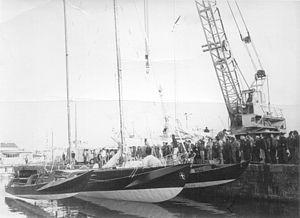
Manureva, le trimaran d'Alain Colas. Photo prise à Saint-Malo (France) dans les jours qui ont précédé le départ de la première Route du Rhum, lors des derniers préparatifs. On distingue bien les volumes de flottabilité ajoutés à l'avant des coques centrales et latérales, avant le tour du monde de 1972-1973.
Manureva est une chanson d'Alain Chamfort, écrite par Serge Gainsbourg et composée par Chamfort et Jean-Noël Chaléat. La chanson est enregistrée par Chamfort à Los Angeles dans le cadre de son troisième album studio Poses — dont il est extrait — et rend hommage au navigateur français Alain Colas, disparu en mer le 16 novembre 1978 à bord de son trimaran Manureva. Le titre sort en single à la mi-septembre 1979, précédant de quatre semaines la sortie de l'album.
Pen Duick IV est un trimaran de course au large construit pour Éric Tabarly en 1968. Il ne gagnera pas de course avec, mais Alain Colas, un ancien équipier de Tabarly, le mènera à la victoire sous le nom de Manureva, dans la Transat anglaise 1972. Il disparaîtra au large des Açores en novembre 1978 lors de la Route du Rhum avec Alain Colas à son bord.
Alain Colas, né le 16 septembre 1943 à Clamecy et disparu en mer le 16 novembre 1978 au large des Açores au Portugal lors de la première Route du Rhum, est un navigateur français. Il est notamment connu pour sa victoire dans la Transat anglaise 1972 ainsi que pour son record du tour du monde à la voile en solitaire en 1973, ces deux résultats obtenus sur Pen Duick IV rebaptisé Manureva. Par la suite, il est l'initiateur de la construction du grand monocoque Club Méditerranée avec lequel il termine cinquième de la Transat anglaise 1976.